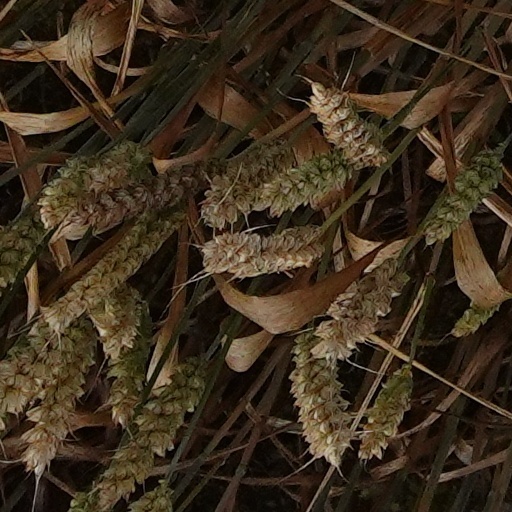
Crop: wheat